Aleksandrovsky Sad (Moscow Metro)

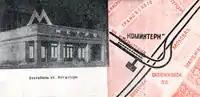
Old vestibule

For entrances and exits as well as transfers to the close by station Biblioteka Imeni Lenina, a temporary vestibule was built (architects P. Faidysh and S. Lavrov), and was situated on the corner of Vozdvizhenka and Mokhovaya streets (currently an entrance to an understreet subway is located there). A more permanent vestibule was planned to be included inside the massive building of the Lenin library. One more vestibule was planned on the western end exiting to a subway underpass across the recently demolished Voyentorg building. Staircases from the platforms still exist and go to rooms that are used for service needs.